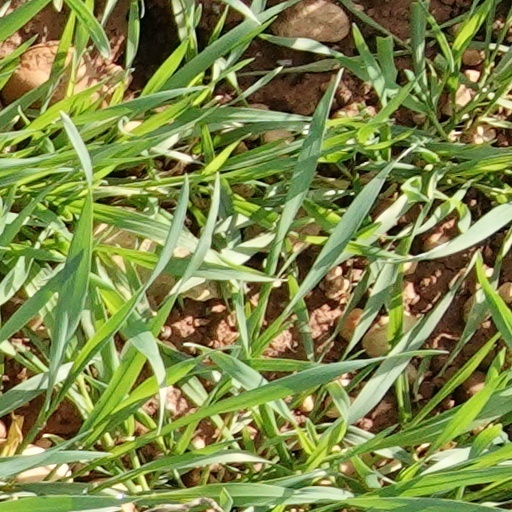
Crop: wheat